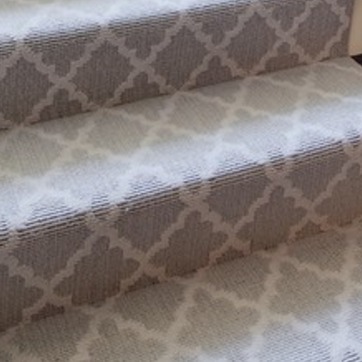
Material: carpet